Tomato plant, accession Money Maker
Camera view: horizontal (90 deg, fisheye); turntable rotation: 150 degrees
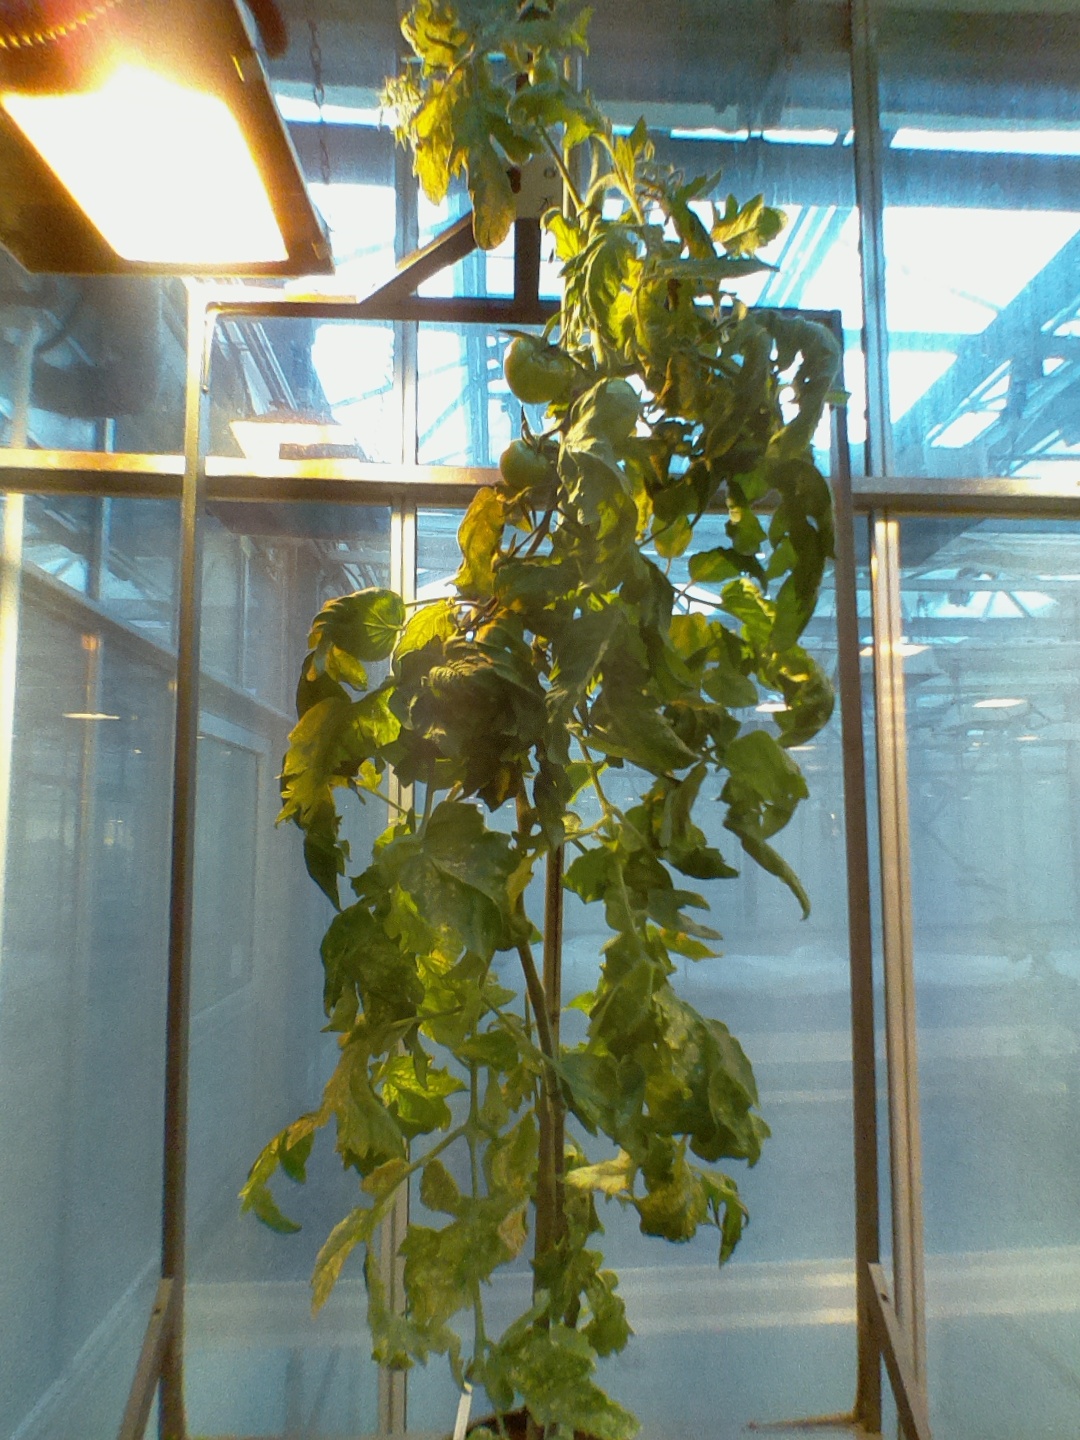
BBCH growth stage 76: 60%-70% of final fruit size